Morning on the Wissahiccon

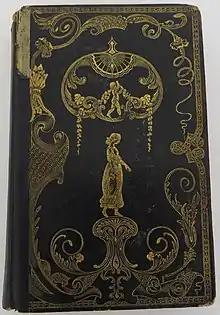
"The Opal", 1844, edited by N.P. Willis. John C. Riker, New York.

"Morning on the Wissahiccon" (also called "The Elk") is an 1844 work by Edgar Allan Poe describing the natural beauty of Wissahickon Creek, which flows into the Schuylkill River in Philadelphia. It borders between being a short story and a travel essay.